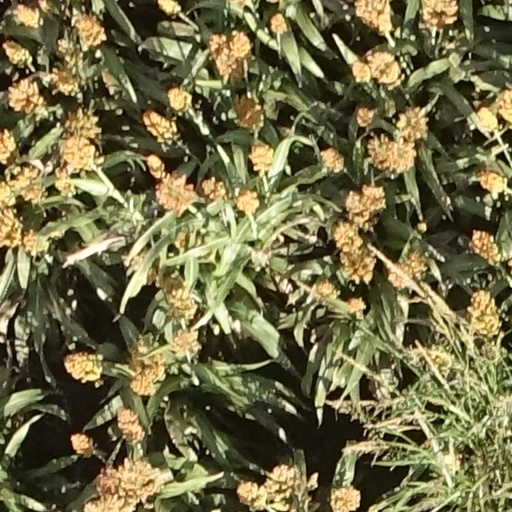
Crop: sorghum